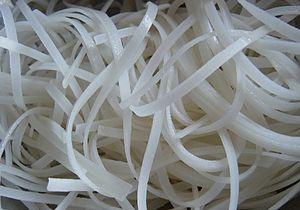
Kuai tiao sen lek เส้นเล็ก nouilles de riz thailand
La cuisine thaïlandaise, bien que semblable en certains points avec celle de ses voisins chinois, indiens et birmans, se démarque par des saveurs et ingrédients originaux : curry, menthe, citronnelle, coriandre, basilic rouge. Pimentée à l'excès pour le palais occidental et presque toujours accompagnée de nuoc mam, elle rencontre un succès international croissant. Voici donc une liste des ingrédients utilisés en cuisine thaïlandaise.